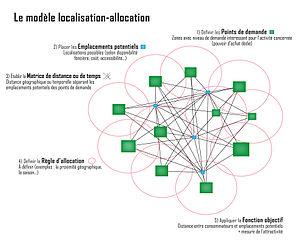
Schéma simplifié du modèle de localisation-allocation (géomarketing).
Le géomarketing est la branche du marketing qui consiste à analyser le comportement des individus économiques en tenant compte des notions d'espaces.